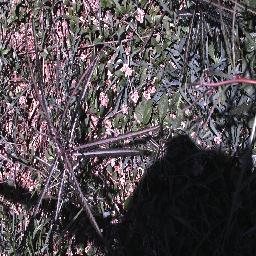
Label: parkinsonia